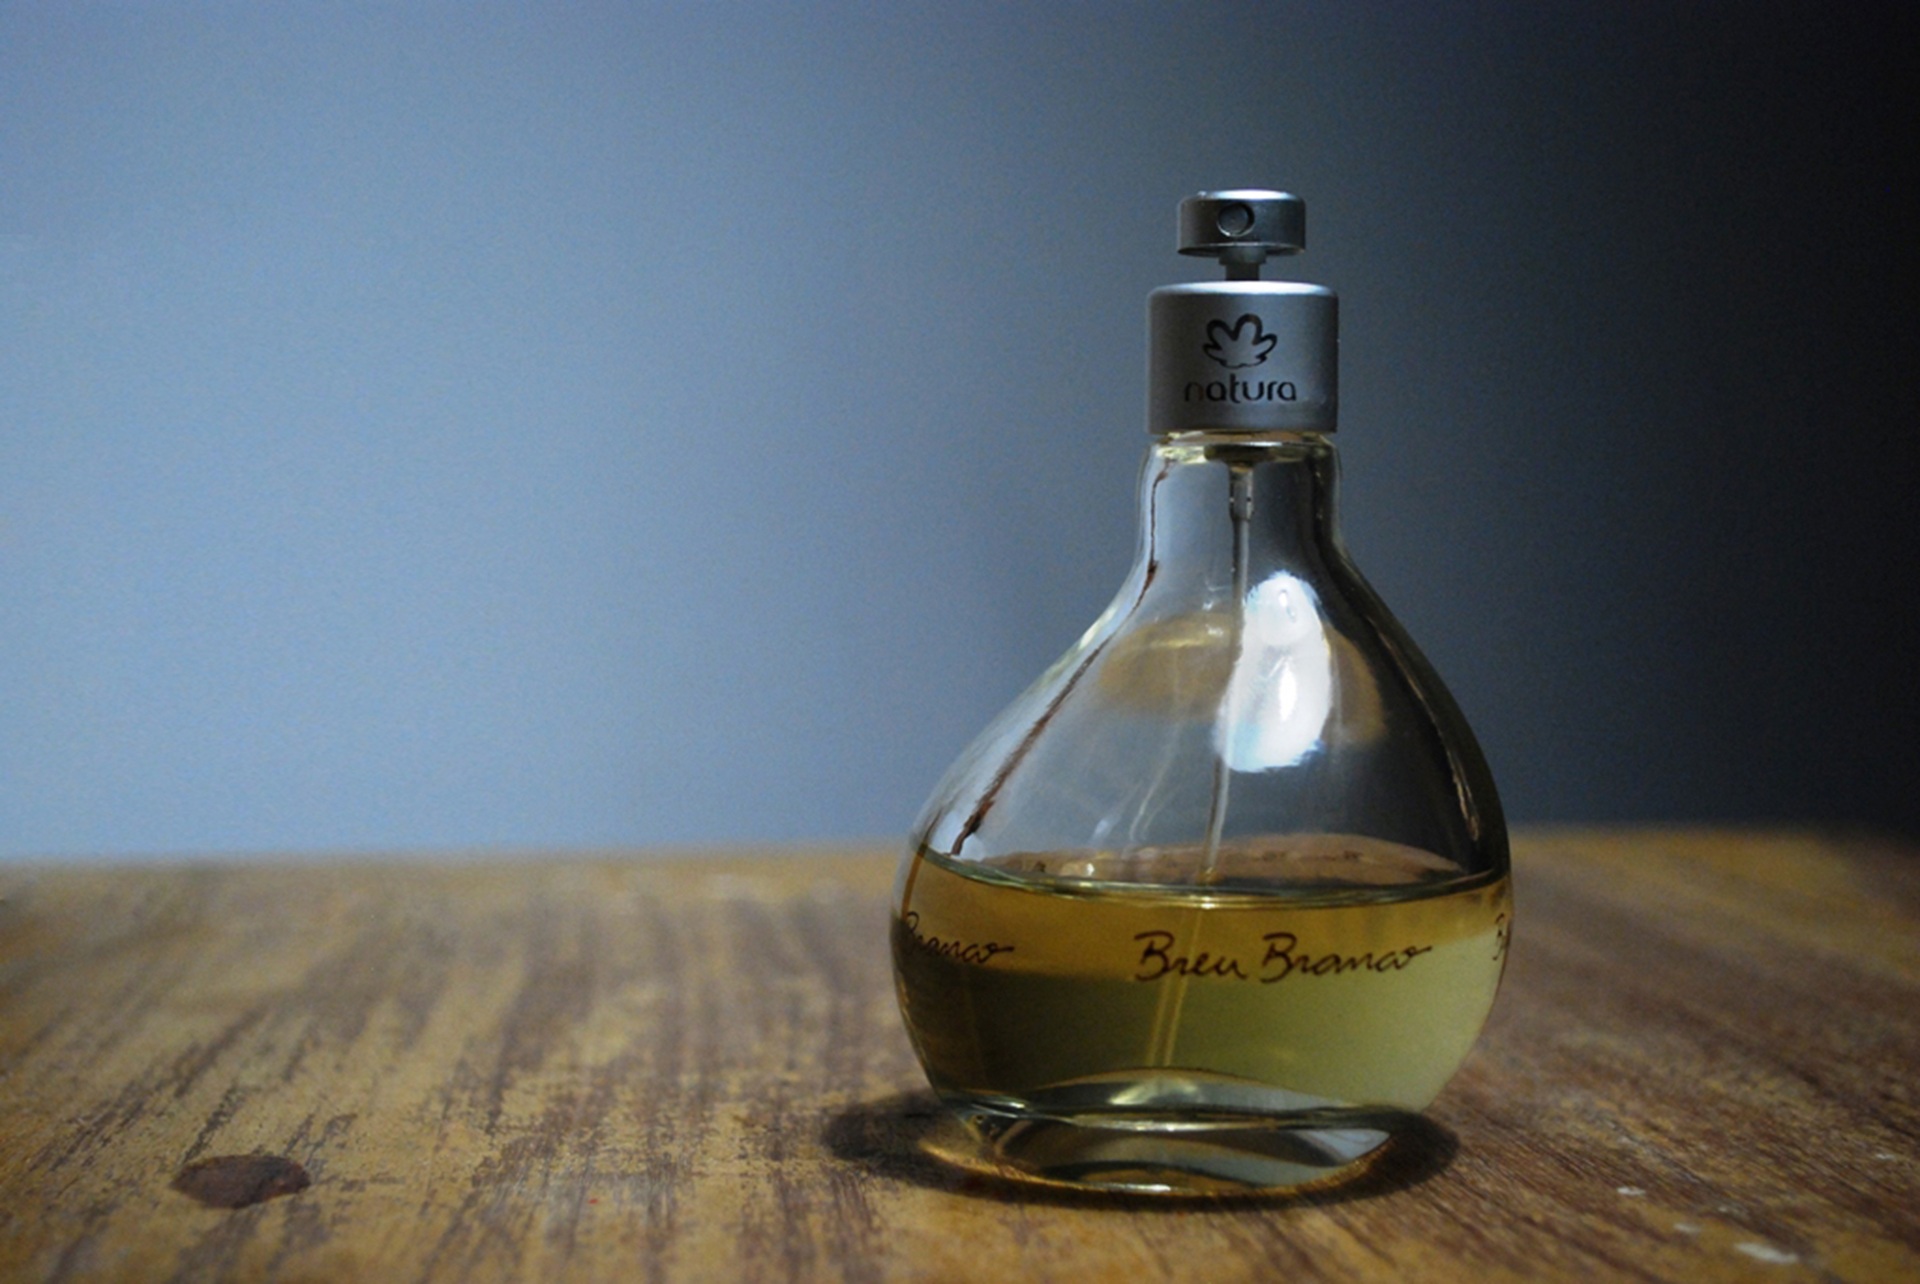
table, drink, bottle, glass bottle, smell, whisky, liqueur, natura, perfume, distilled beverage